Robert Swinhoe

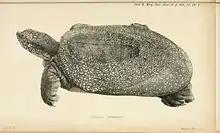
Illustration of the Yangtze giant softshell turtle ("Rafetus swinhoei)" sent by Robert Swinhoe to John Edward Gray at the British Museum.

At a young age, he had been interested in birds and had made a small collection of British birds, nests and eggs. He corresponded with Henry Stevenson and one of his first publications was in 1858, the year in which Charles Darwin and Alfred Russel Wallace published their papers on natural selection. Swinhoe took to the ideas of Darwin and in 1872, he named a species (now a subspecies) after Darwin ("Pucrasia macrolopha darwini"). He was a regular contributor to "The Ibis" after 1860 and later to the "Proceedings of the Zoological Society of London".